Speech-generating device

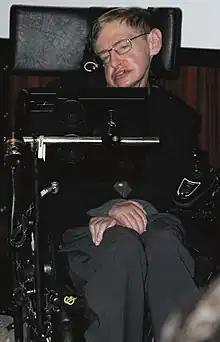
Stephen Hawking (1942–2018), astrophysicist and prominent SGD user

Speech-generating devices (SGDs), also known as voice output communication aids, are electronic augmentative and alternative communication (AAC) systems used to supplement or replace speech or writing for individuals with severe speech impairments, enabling them to verbally communicate. SGDs are important for people who have limited means of interacting verbally, as they allow individuals to become active participants in communication interactions. They are particularly helpful for patients with amyotrophic lateral sclerosis (ALS) but recently have been used for children with predicted speech deficiencies.